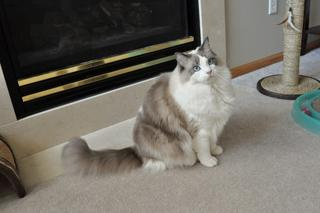
Breed: ragdoll